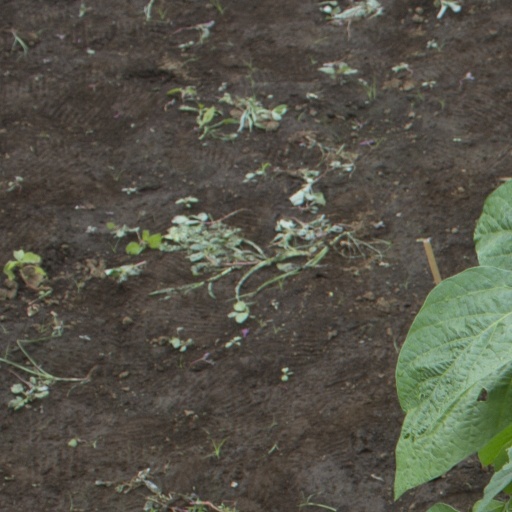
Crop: soybean